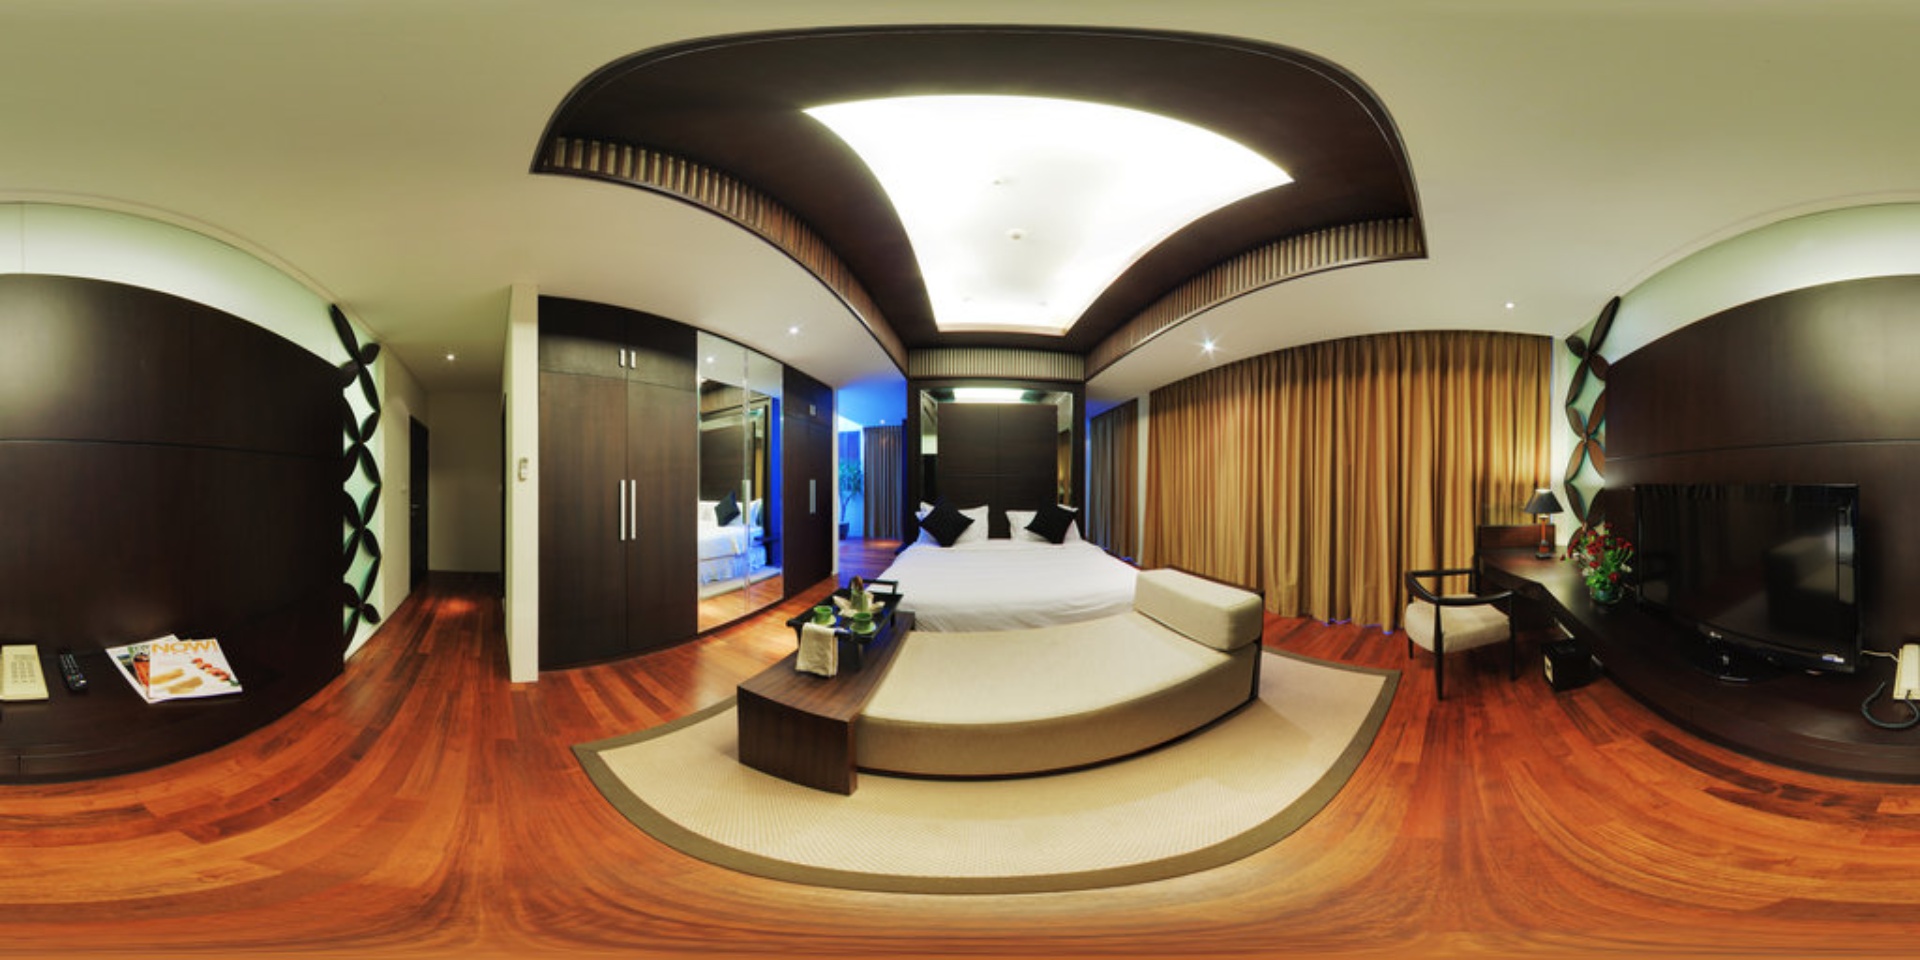
Referred object: the beige ottoman by the bed

Referred object: the curved beige ottoman

Referred object: the chair beside the desk opposite the television